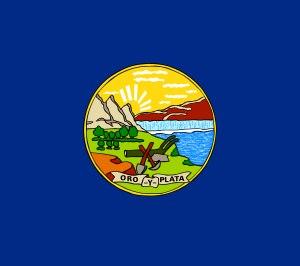
Le drapeau du Montana est le drapeau officiel de l'État américain du Montana, constitué d'un fond bleu orné au centre du sceau de l'État et surmonté du mot « MONTANA » en lettres d'or.